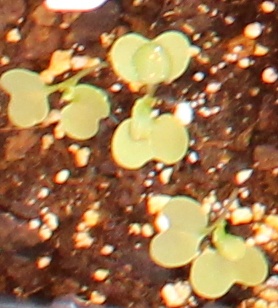
Label: Canola